Abel Decaux

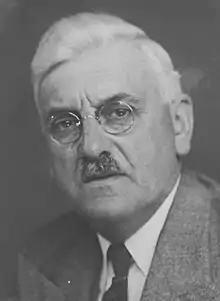
Decaux (c. 1923)

Abel-Marie Alexis Decaux (11 February 1869 – 19 March 1943) was a French organist, composer, and pedagogue, best known for his piano suite "Clairs de lune", some of the earliest pieces of dodecaphony.